Archducal hat of Joseph II

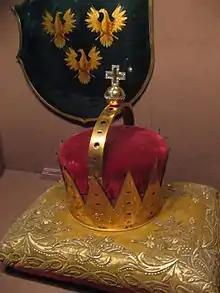
The frame of the coronet in the treasury of the Hofburg

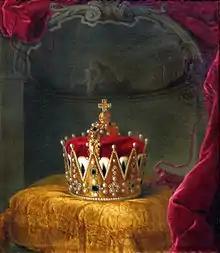
The archducal coronet in its original state

The archducal hat of Joseph II is an imperial insignia of Joseph II, Holy Roman Emperor.